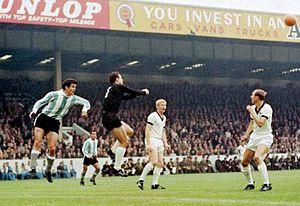
La finale de la Coupe du monde de football de 1966 est une rencontre de football opposant l'équipe d'Angleterre et l'équipe de la République fédérale d'Allemagne. Joué le 30 juillet 1966, ce match conclut la Coupe du monde de football de 1966 qui se déroule en Angleterre.